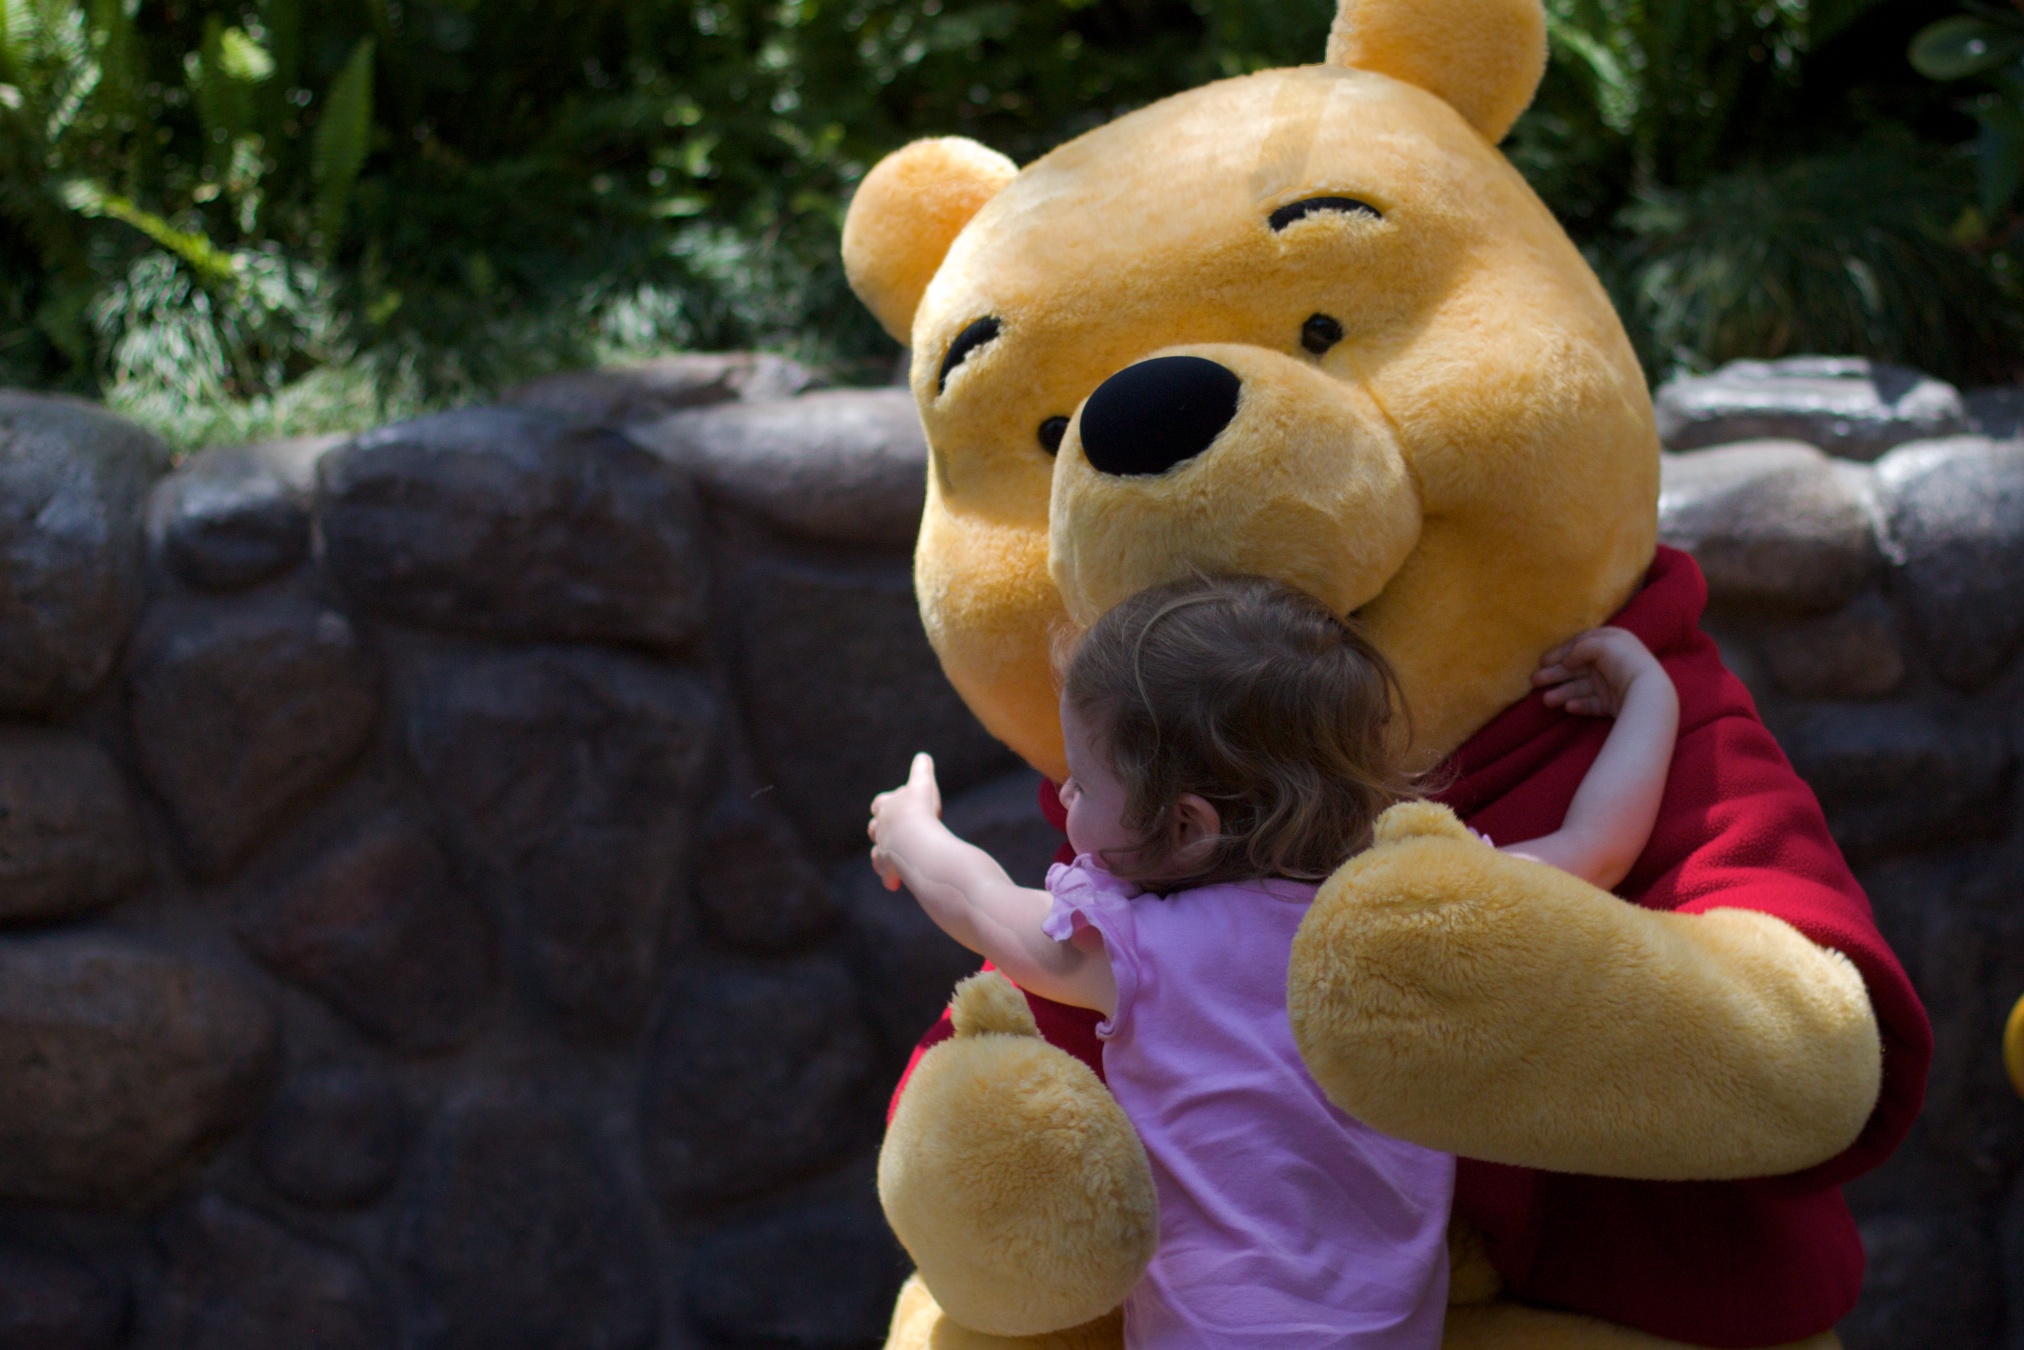
bear, toy, disney, teddy bear, stuffed toy